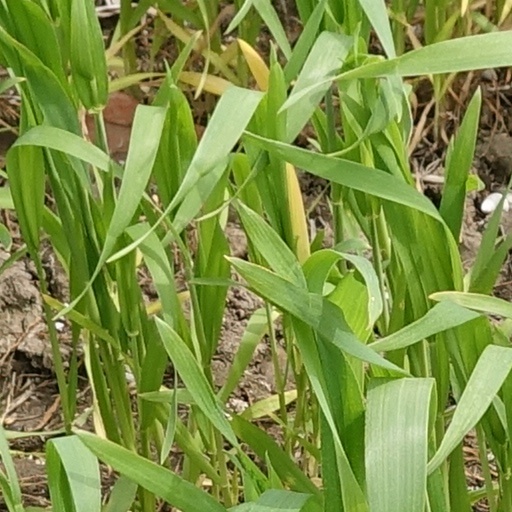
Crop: wheat